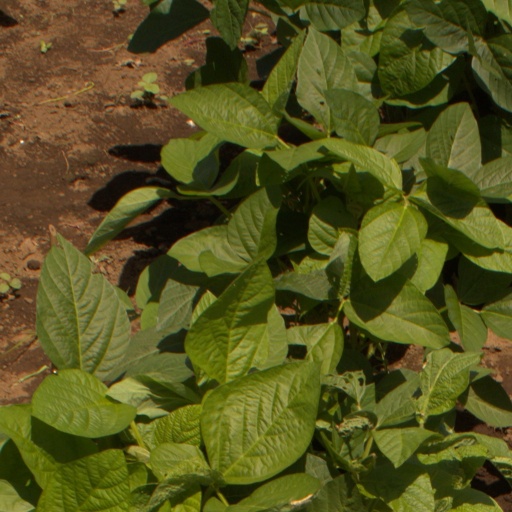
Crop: soybean